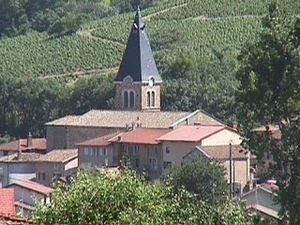
Vue du bourg de Marchampt en juin 2010